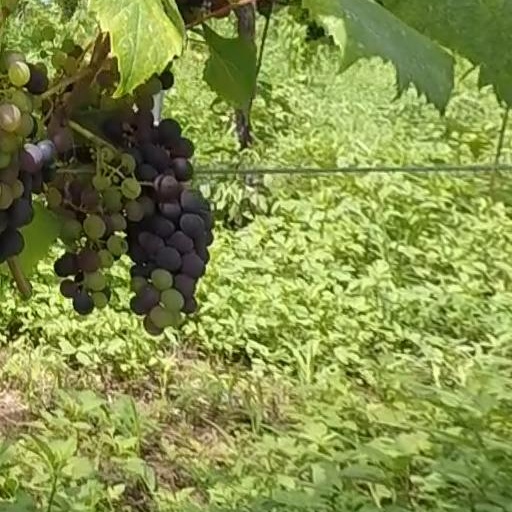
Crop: grape